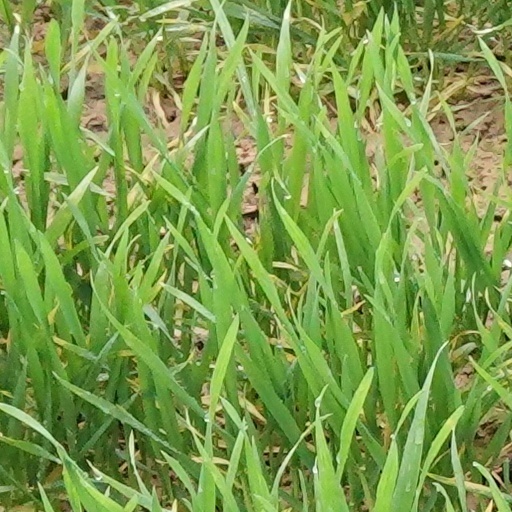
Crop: wheat